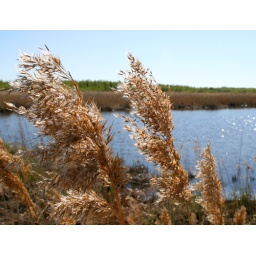
A bird lake (and swamp) in island of Hailuoto